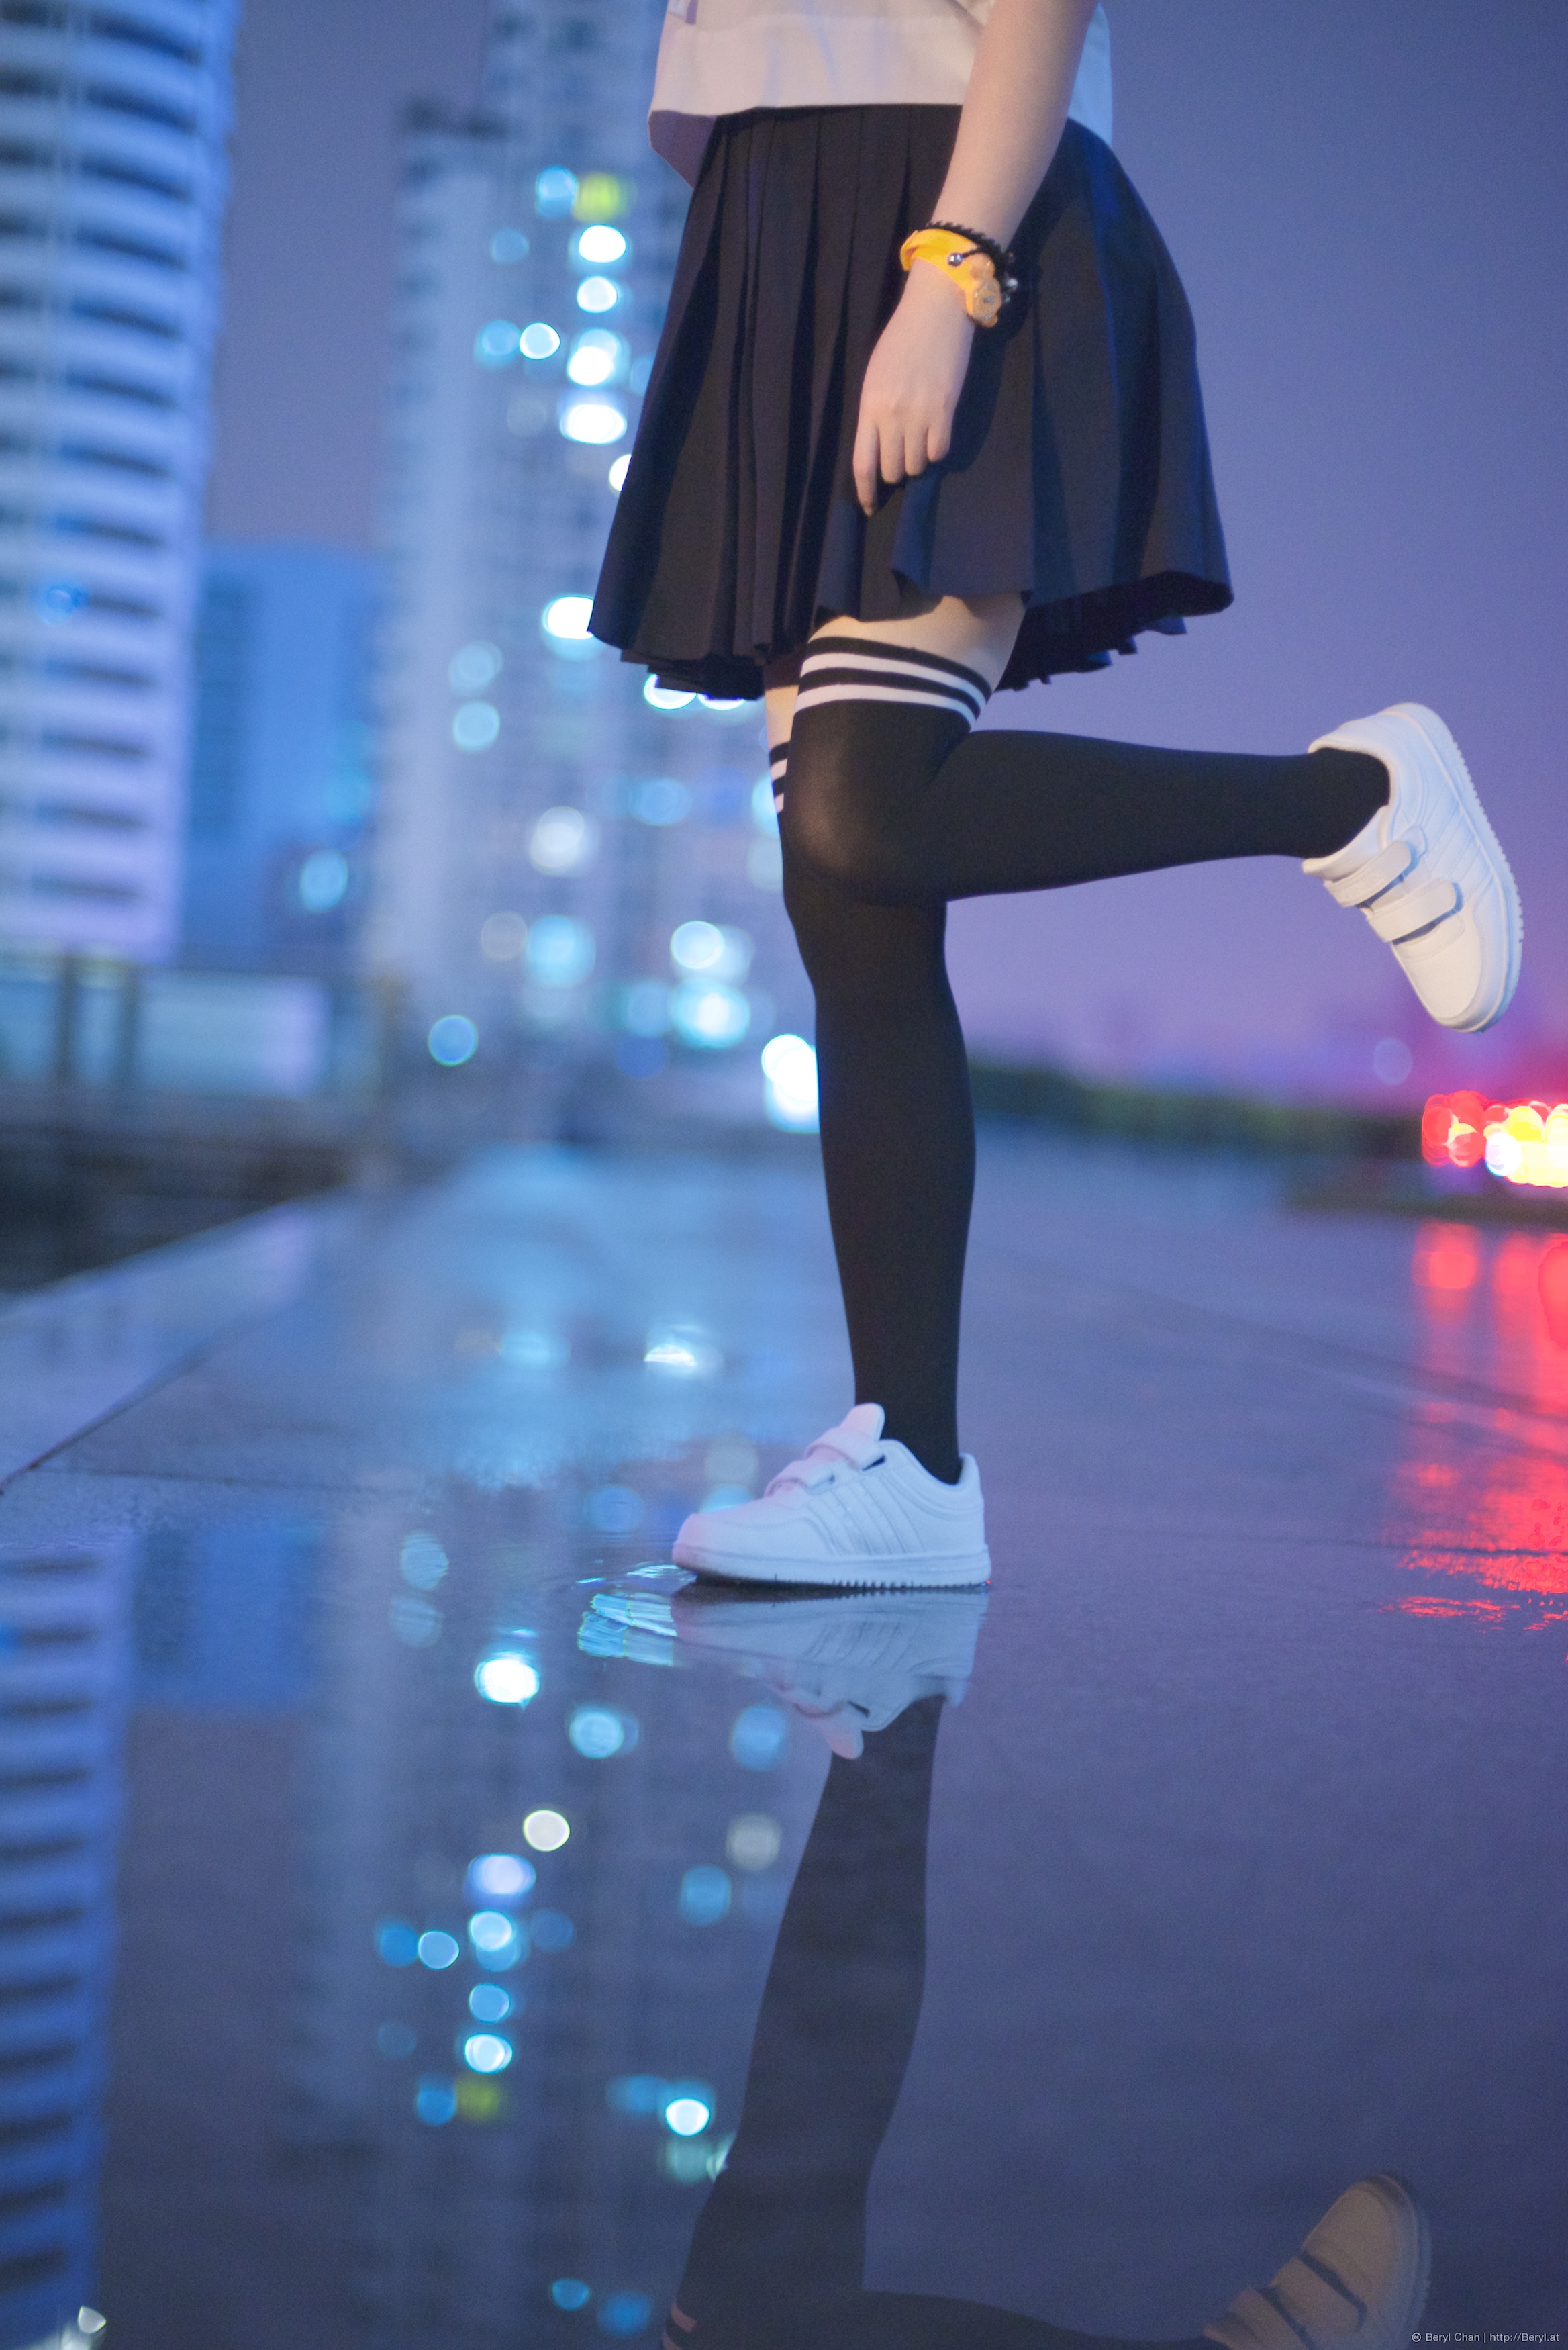
bokeh, girl, night, wet, cute, dark, asian, leg, evening, portrait, model, reflection, fashion, blue, nikon, clothing, human body, girls, 50mm, dress, sneakers, thigh, footwear, lowlight, faceless, uniform, skirt, socks, tights, kneehighsocks, nikond800e, kneesocks, manuallensnocpu, pantyhose, schoolgirl, schooluniform, sailor, sailoruniform, shortskirt, whitesneakers, photo shoot